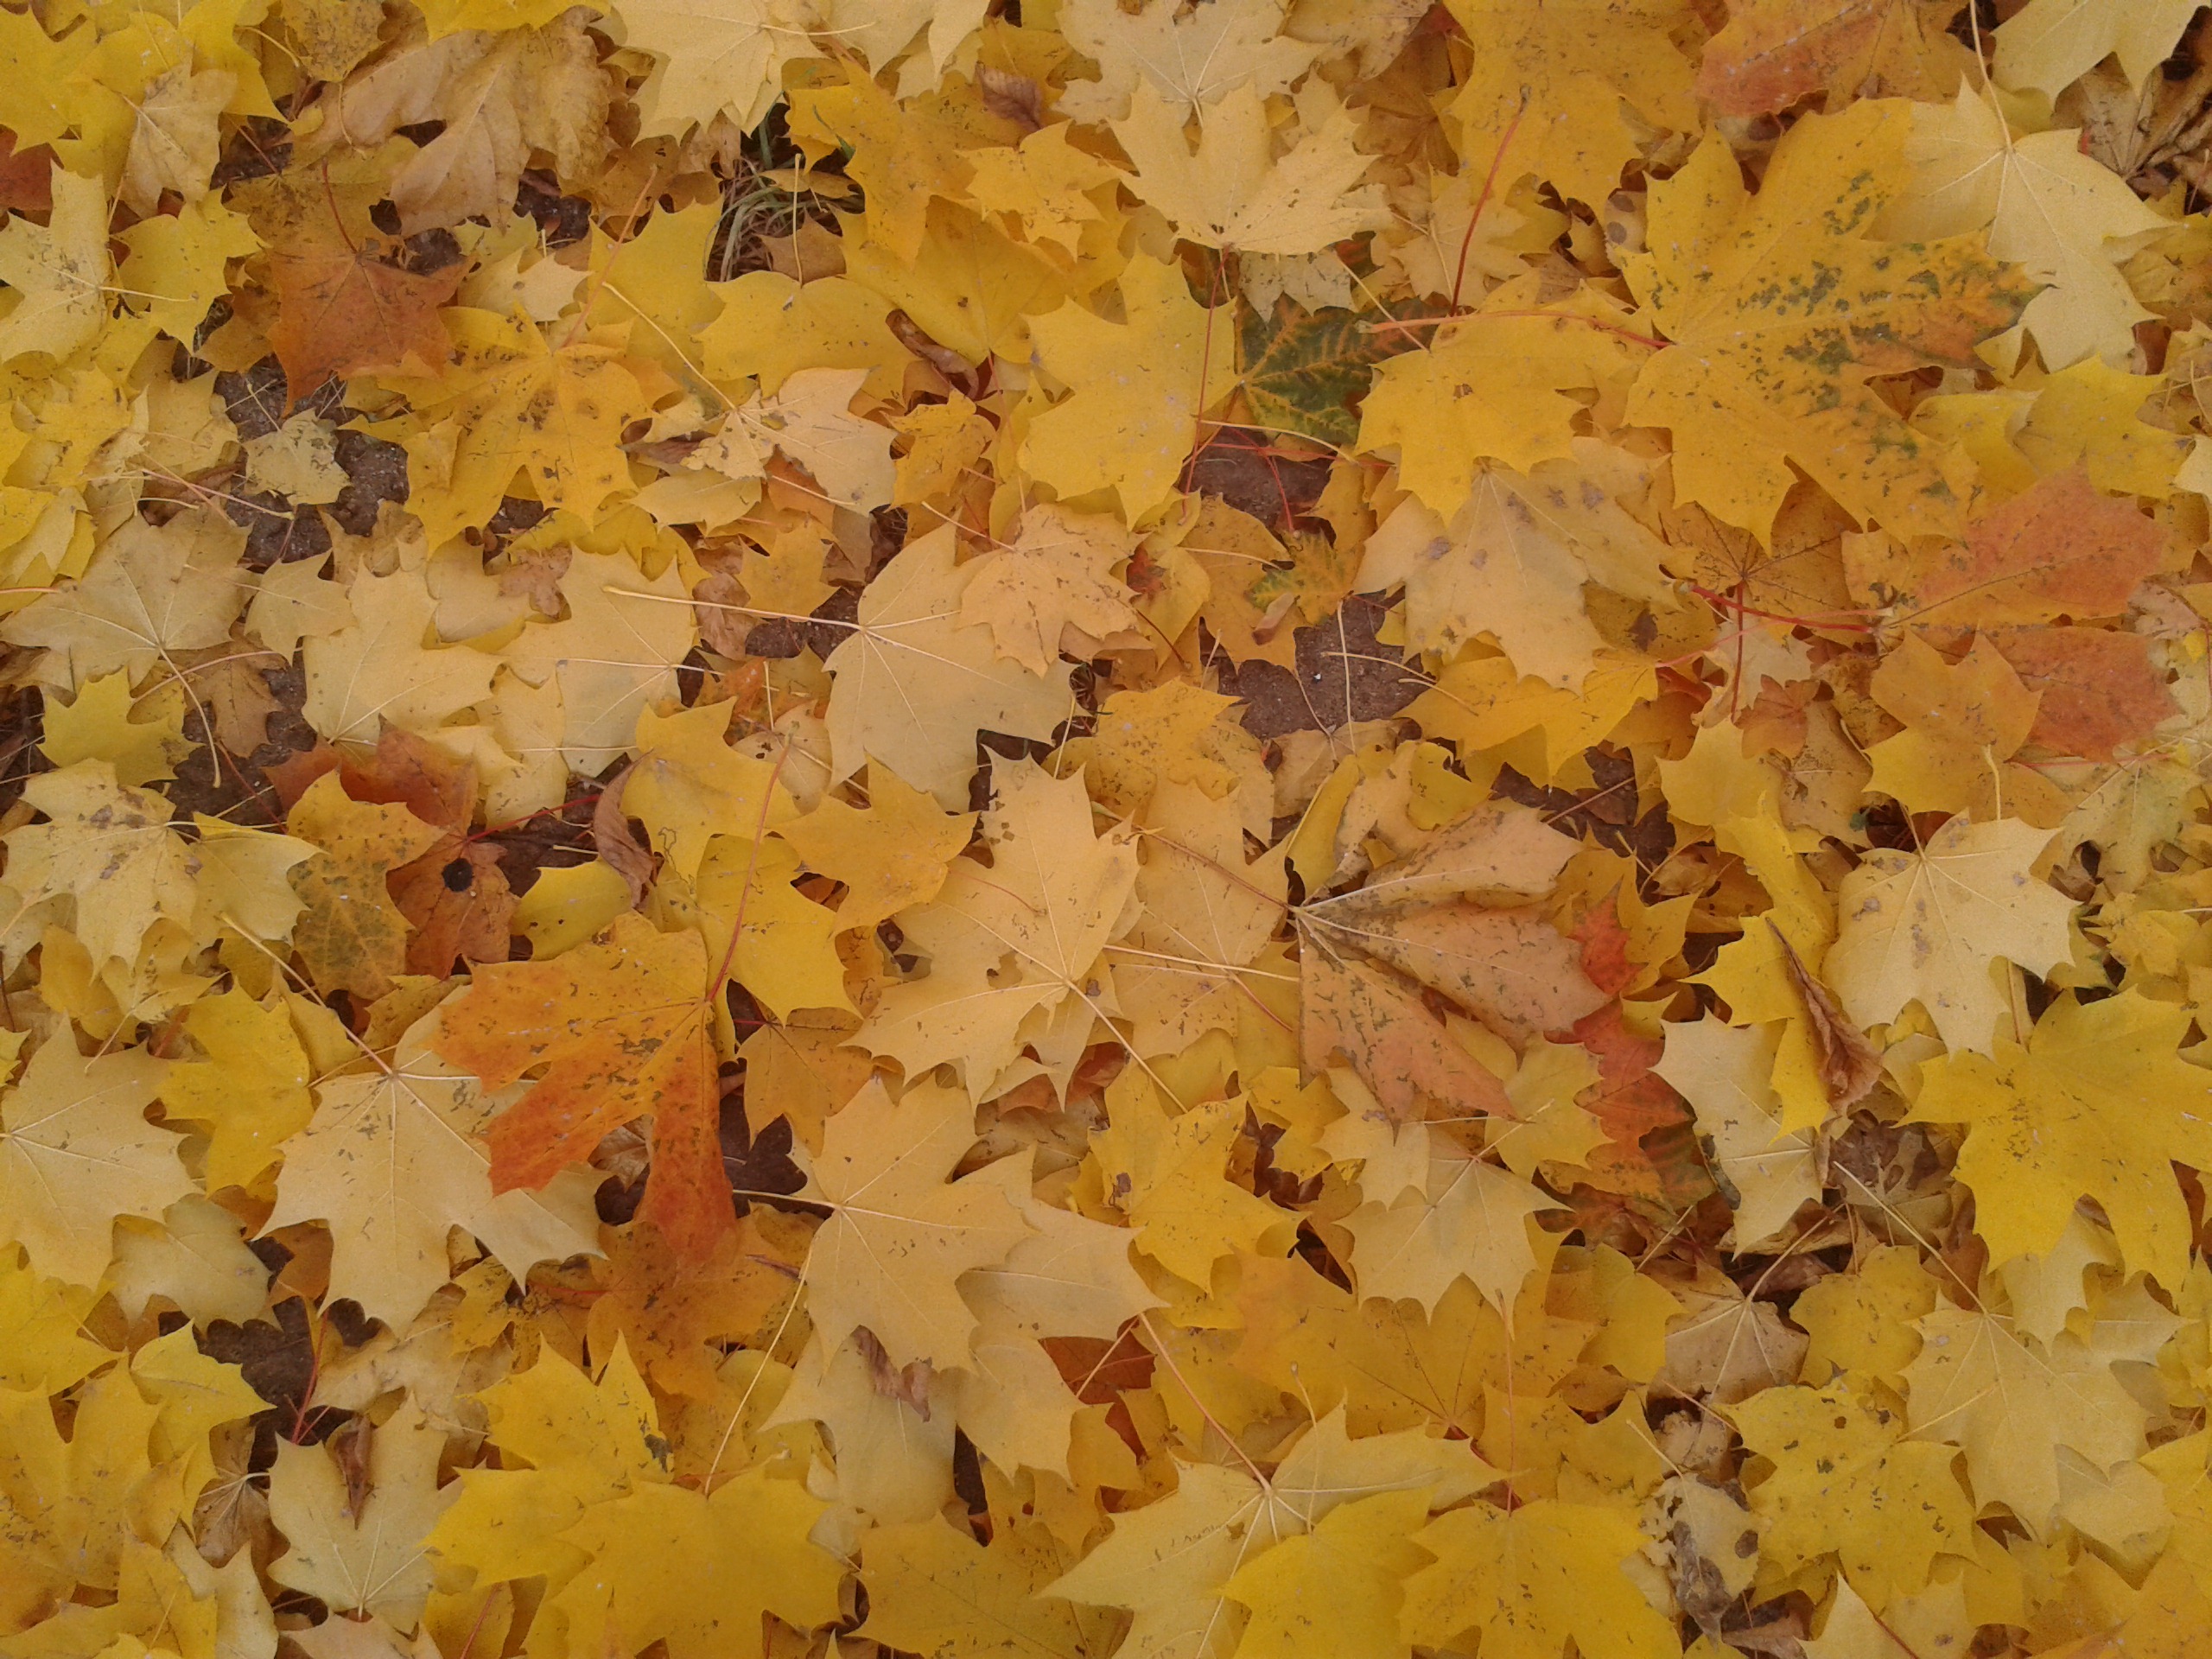
tree, branch, plant, leaf, petal, autumn, yellow, season, maple tree, maple leaf, leaves, yellow leaves, flowering plant, woody plant, land plant